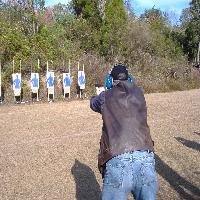
Weather: sun or clear